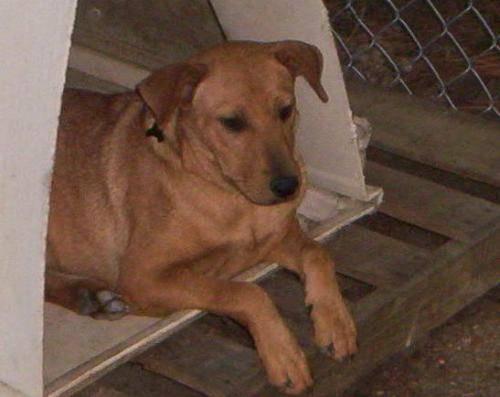
dog